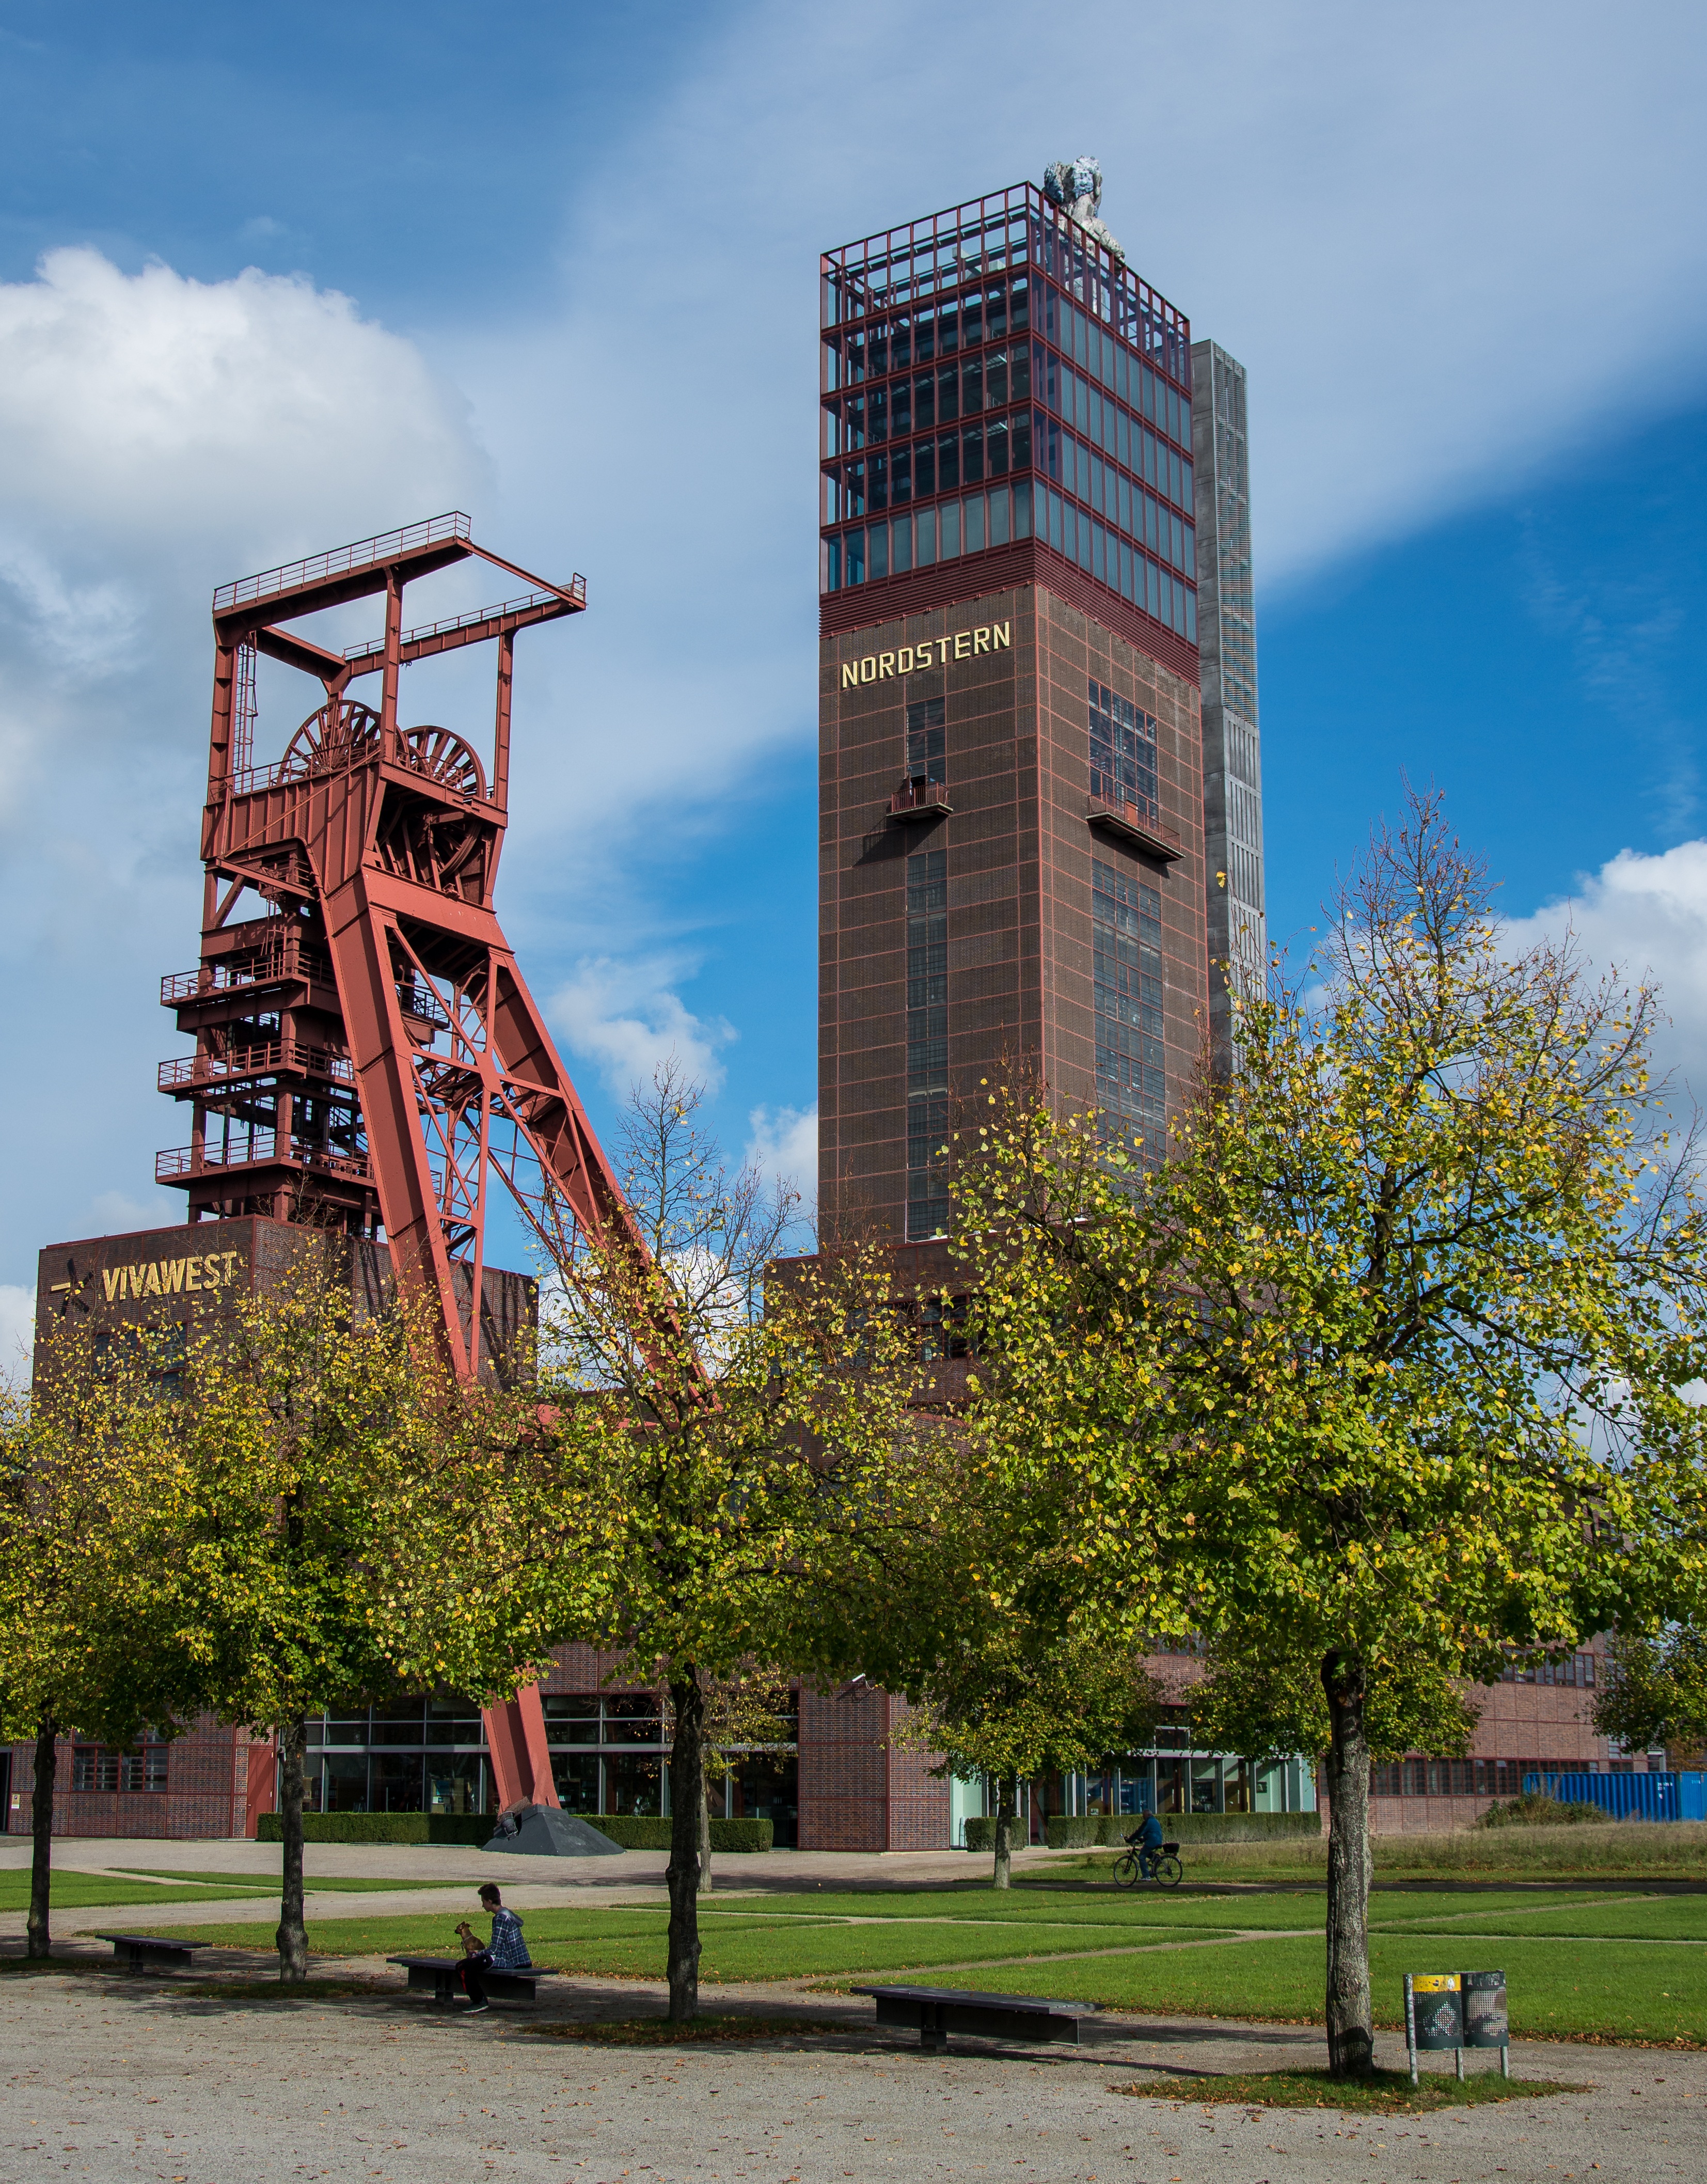
tree, architecture, skyline, city, cityscape, downtown, statue, tower, park, landmark, factory, industry, tower block, bill, mine, hercules, gelsenkirchen, historically, carbon, mining, neighbourhood, ruhr area, coal mine, buga, industrial park, headframe, hard coal, urban area, residential area, human settlement, nordstern, colliery north star